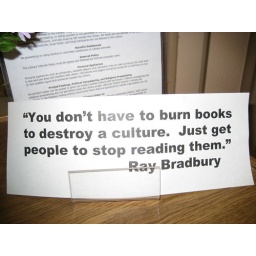
Great quote in the Nevada County library for banned books month, Sept, 2007.